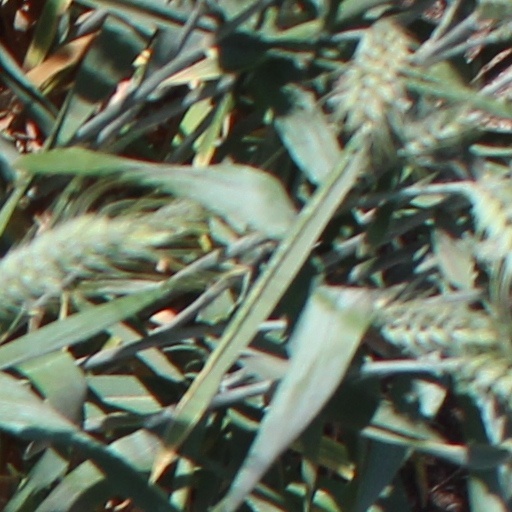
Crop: wheat